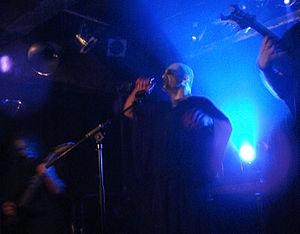
Kawir, groupe grec de Black Metal, en concert à la Locomotive, à Paris, au Cernunnos Pagan Fest 2008, organisé par les Acteurs de l'Ombre.